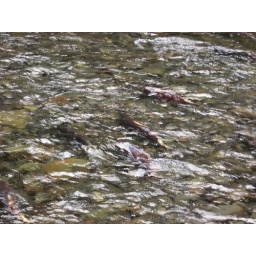
salmon in the river